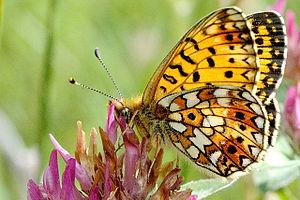
Le Petit collier argenté ou Boloria à taches argentées est une espèce de lépidoptères de la famille des Nymphalidae et de la sous-famille des Heliconiinae.